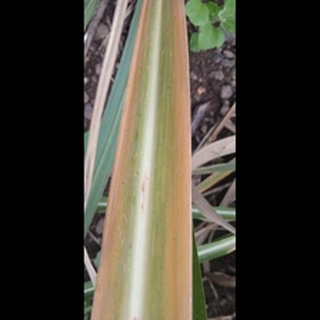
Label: sugarcane_yellow_leaf_disease